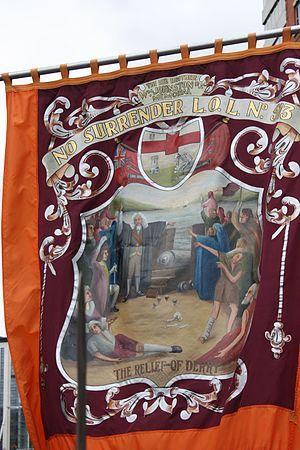
Le siège de Derry est le premier événement important des guerres williamites en Irlande. Les portes de la ville furent fermées le 7 décembre 1688, mais le siège lui-même ne débuta qu'en avril 1689. Le siège dure trois mois et demi, prenant fin le 30 juillet 1689, quand des navires de la marine anglaise, remontant l'estuaire de la rivière Foyle, forcent le barrage flottant établi par l'armée jacobite, apportant des vivres et des munitions.